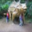
Label: dinosaur